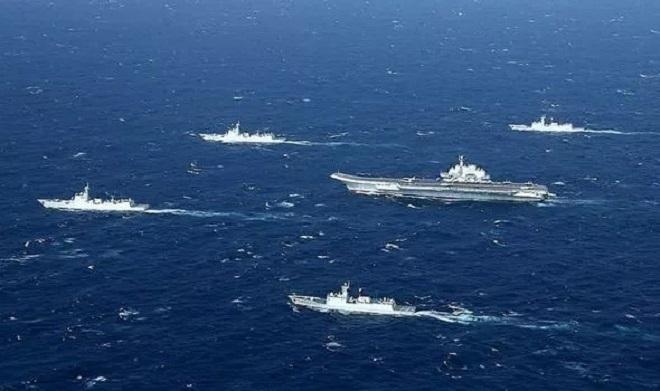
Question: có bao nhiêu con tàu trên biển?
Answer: có năm con tàu trên biển